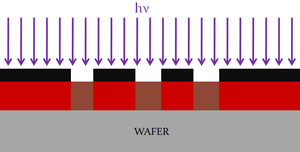
Deuxième étape de la photolithographie de contact
La gravure est un procédé utilisée en micro-fabrication, qui consiste à retirer une ou plusieurs couches de matériaux à la surface d'un wafer. La gravure est une étape critique, extrêmement importante, lors de la fabrication d'éléments de micro-électronique, chaque wafer pouvant subir de nombreuses étapes de gravure.